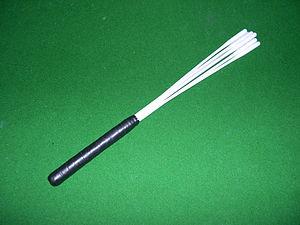
Baguette souple (ou fouet) de tamborim en matière plastique (polyacetal). Português: Baqueta de tamborim em polyacetal.